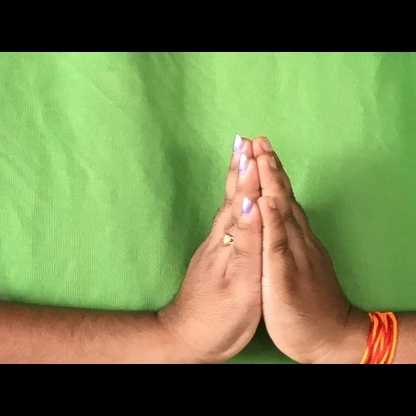
Mudra: Anjali